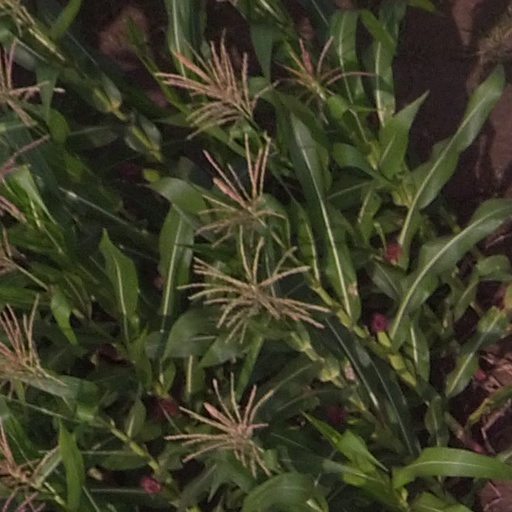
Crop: maize; corn